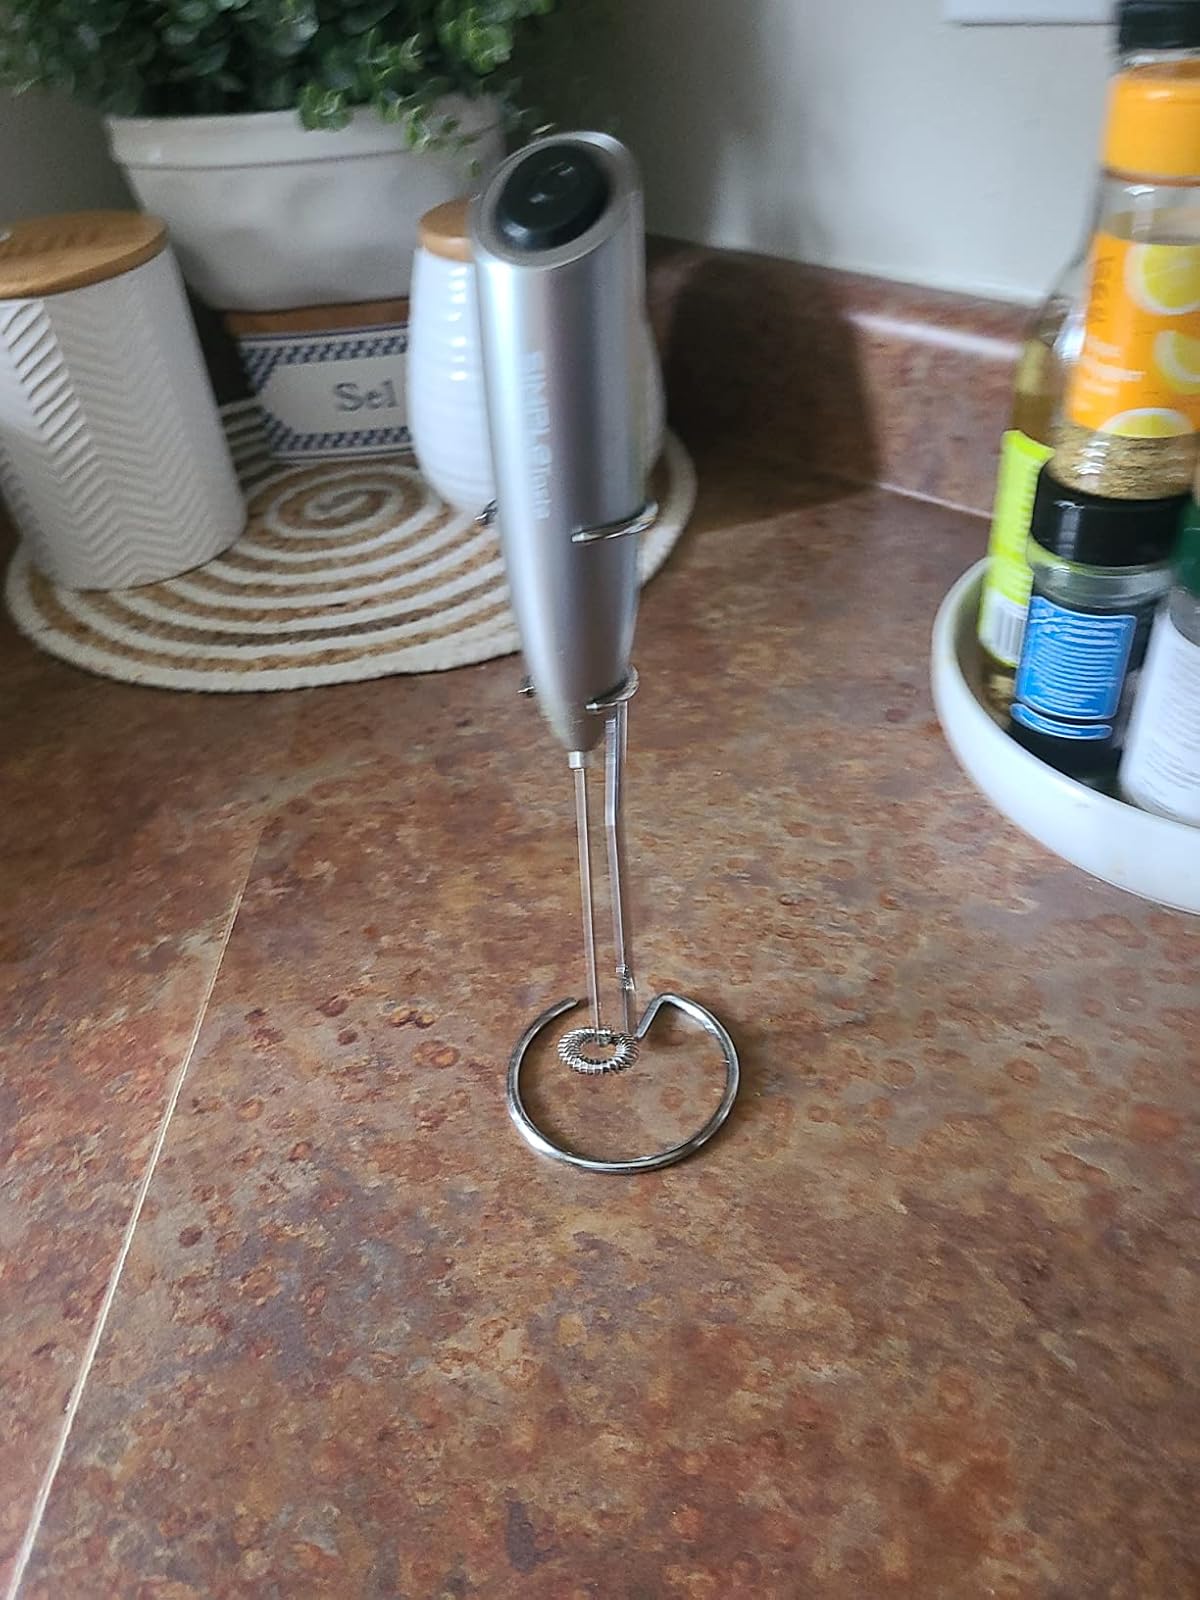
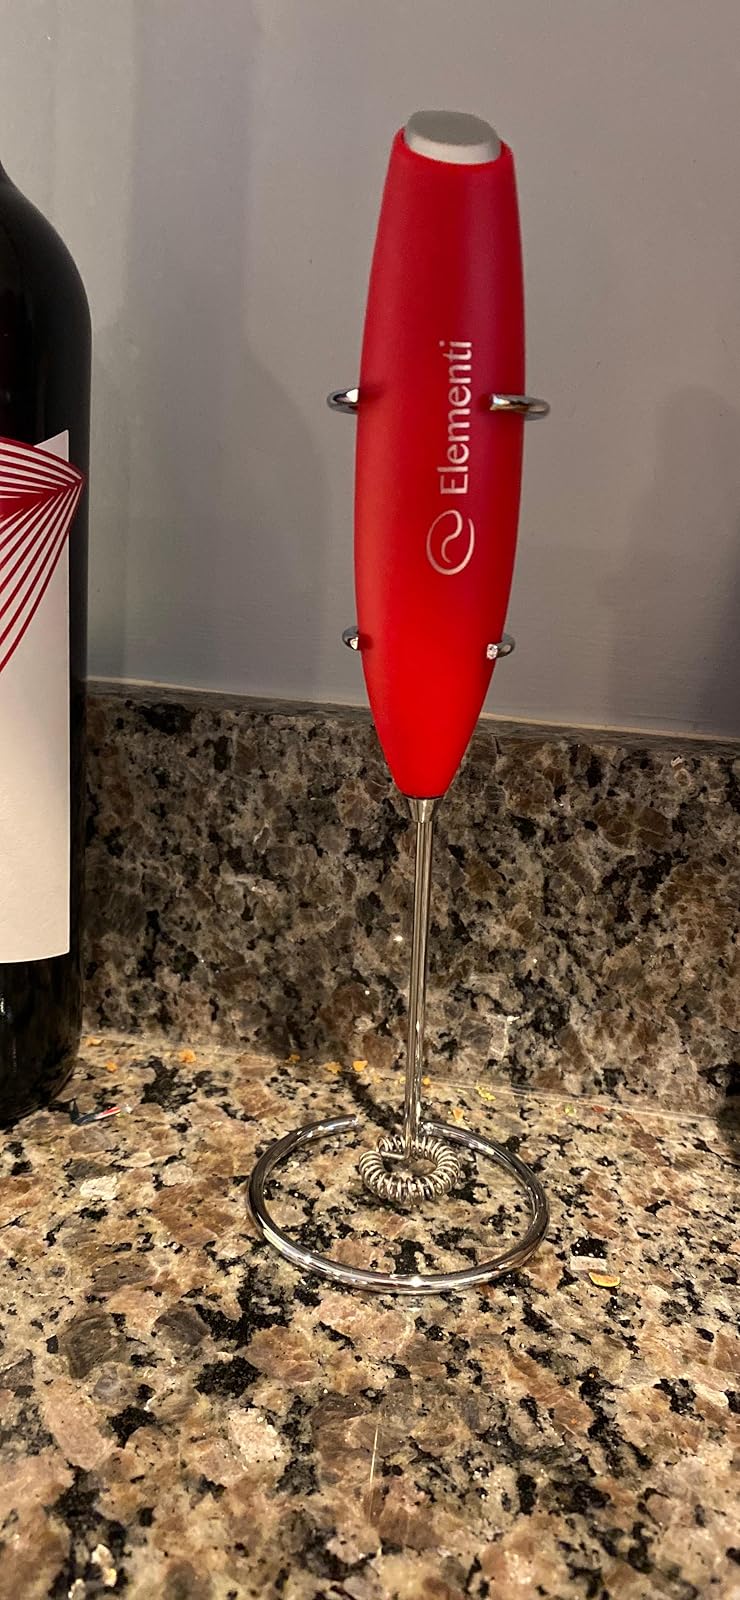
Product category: items_mixer
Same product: no